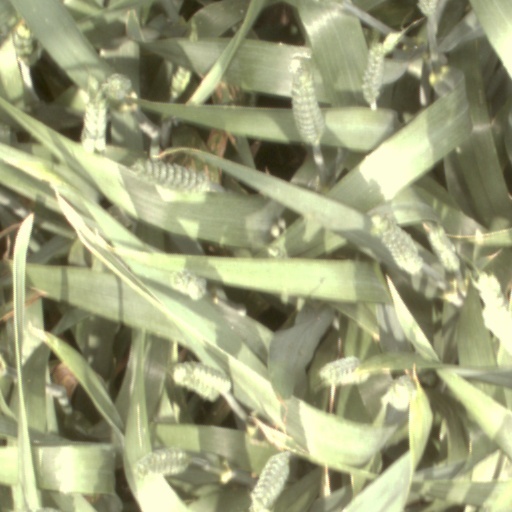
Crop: wheat